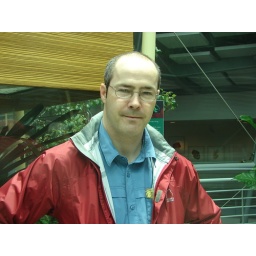
That yellow and black butterfly is to the right of the buttons on his shirt just above the second button.